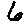
Label: 6